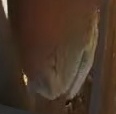
Face region: mouth_nostrils (mouth_chin_nostrils_and_profile)
Pain indicator: obviously_present